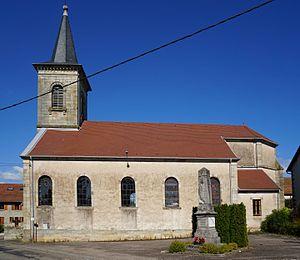
L'église Saint-Vaudre de Franchevelle.
Franchevelle est une commune française située dans le département de la Haute-Saône, en région Bourgogne-Franche-Comté.